Rosé

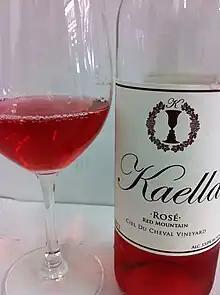
A rosé wine from Washington state, USA

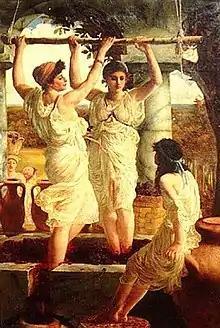
Many of the earliest red wines were closer in color to modern rosé since many of the early winemaking techniques involved pressing soon after harvest.

A rosé is a type of wine that incorporates some of the color from the grape skins, but not enough to qualify it as a red wine. It may be the oldest known type of wine, as it is the most straightforward to make with the skin contact method. The pink color can range from a pale "onionskin" orange to a vivid near-purple, depending on the grape varieties used and winemaking techniques. Usually, the wine is labelled "rosé" in French, Portuguese, and English-speaking countries, rosado in Spanish, or rosato in Italian.